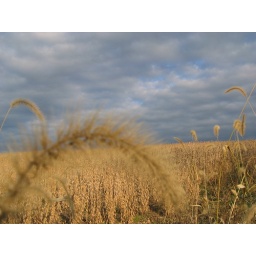
Nice grey clouds with soy bean plants in the field.